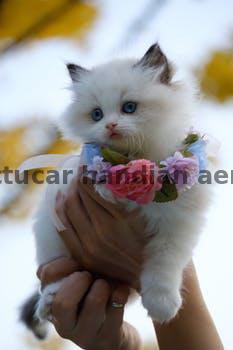
Label: Watermark